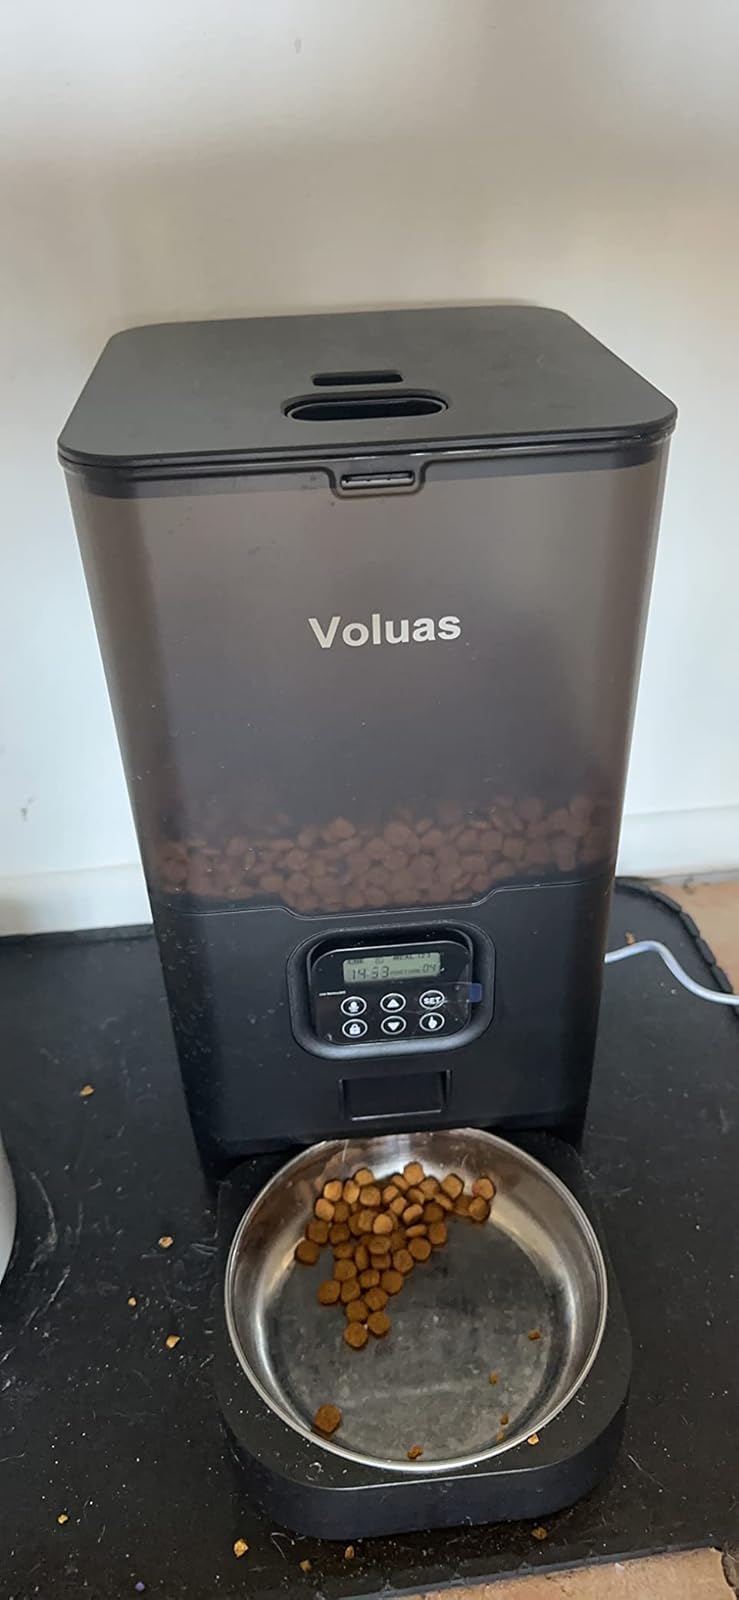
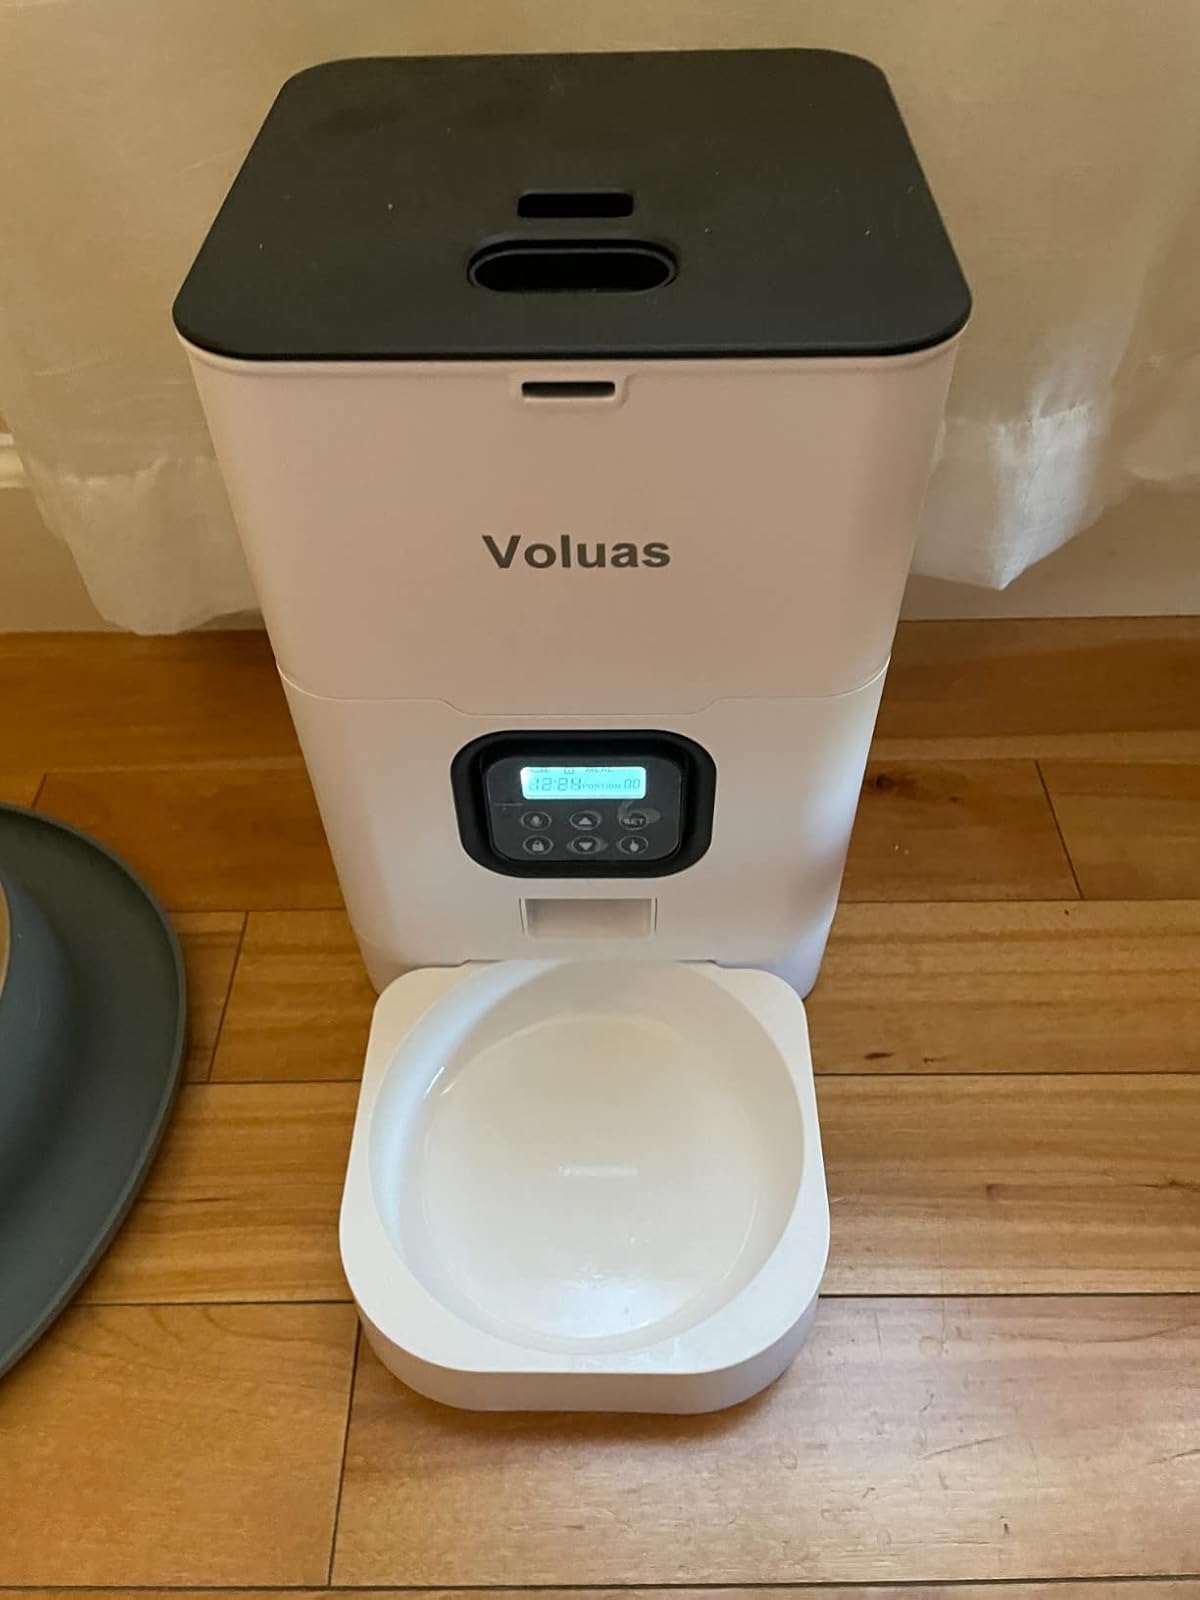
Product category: items_feeder
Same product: no